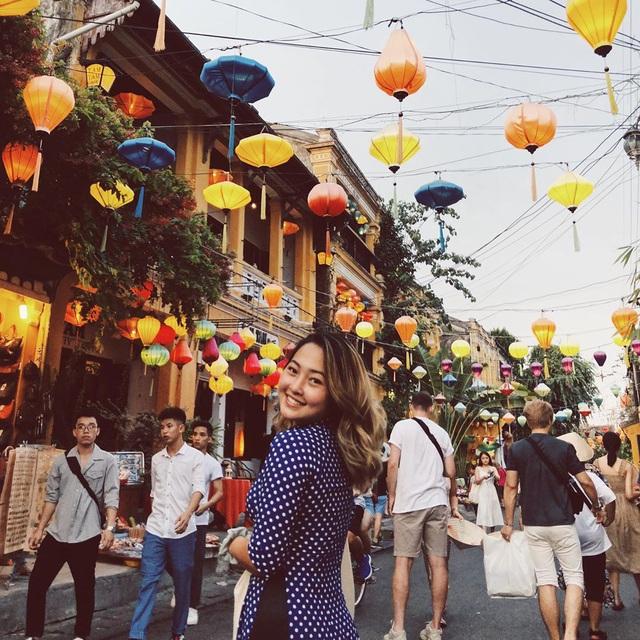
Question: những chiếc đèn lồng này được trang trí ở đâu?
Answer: ở khoảng không trên cao của con phố đi bộ